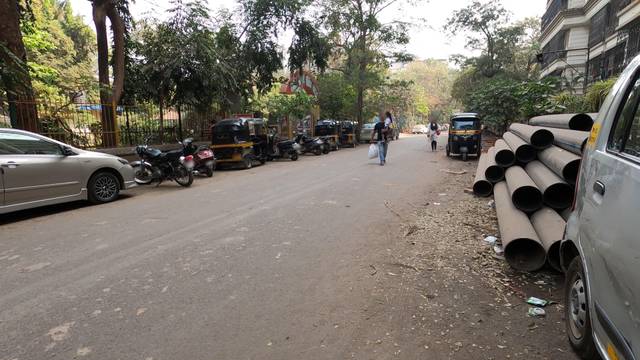
Region: India
Coordinates: 19.074, 72.864